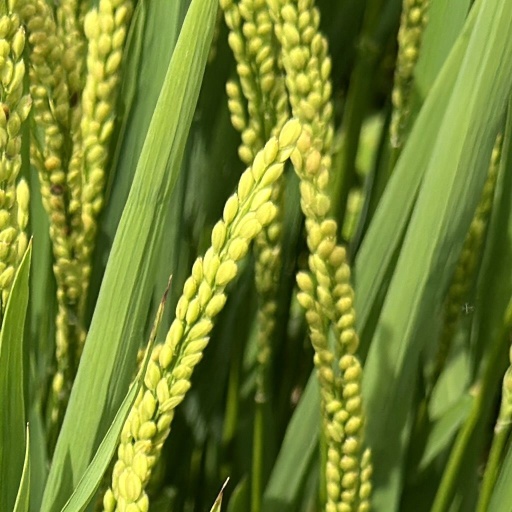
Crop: rice